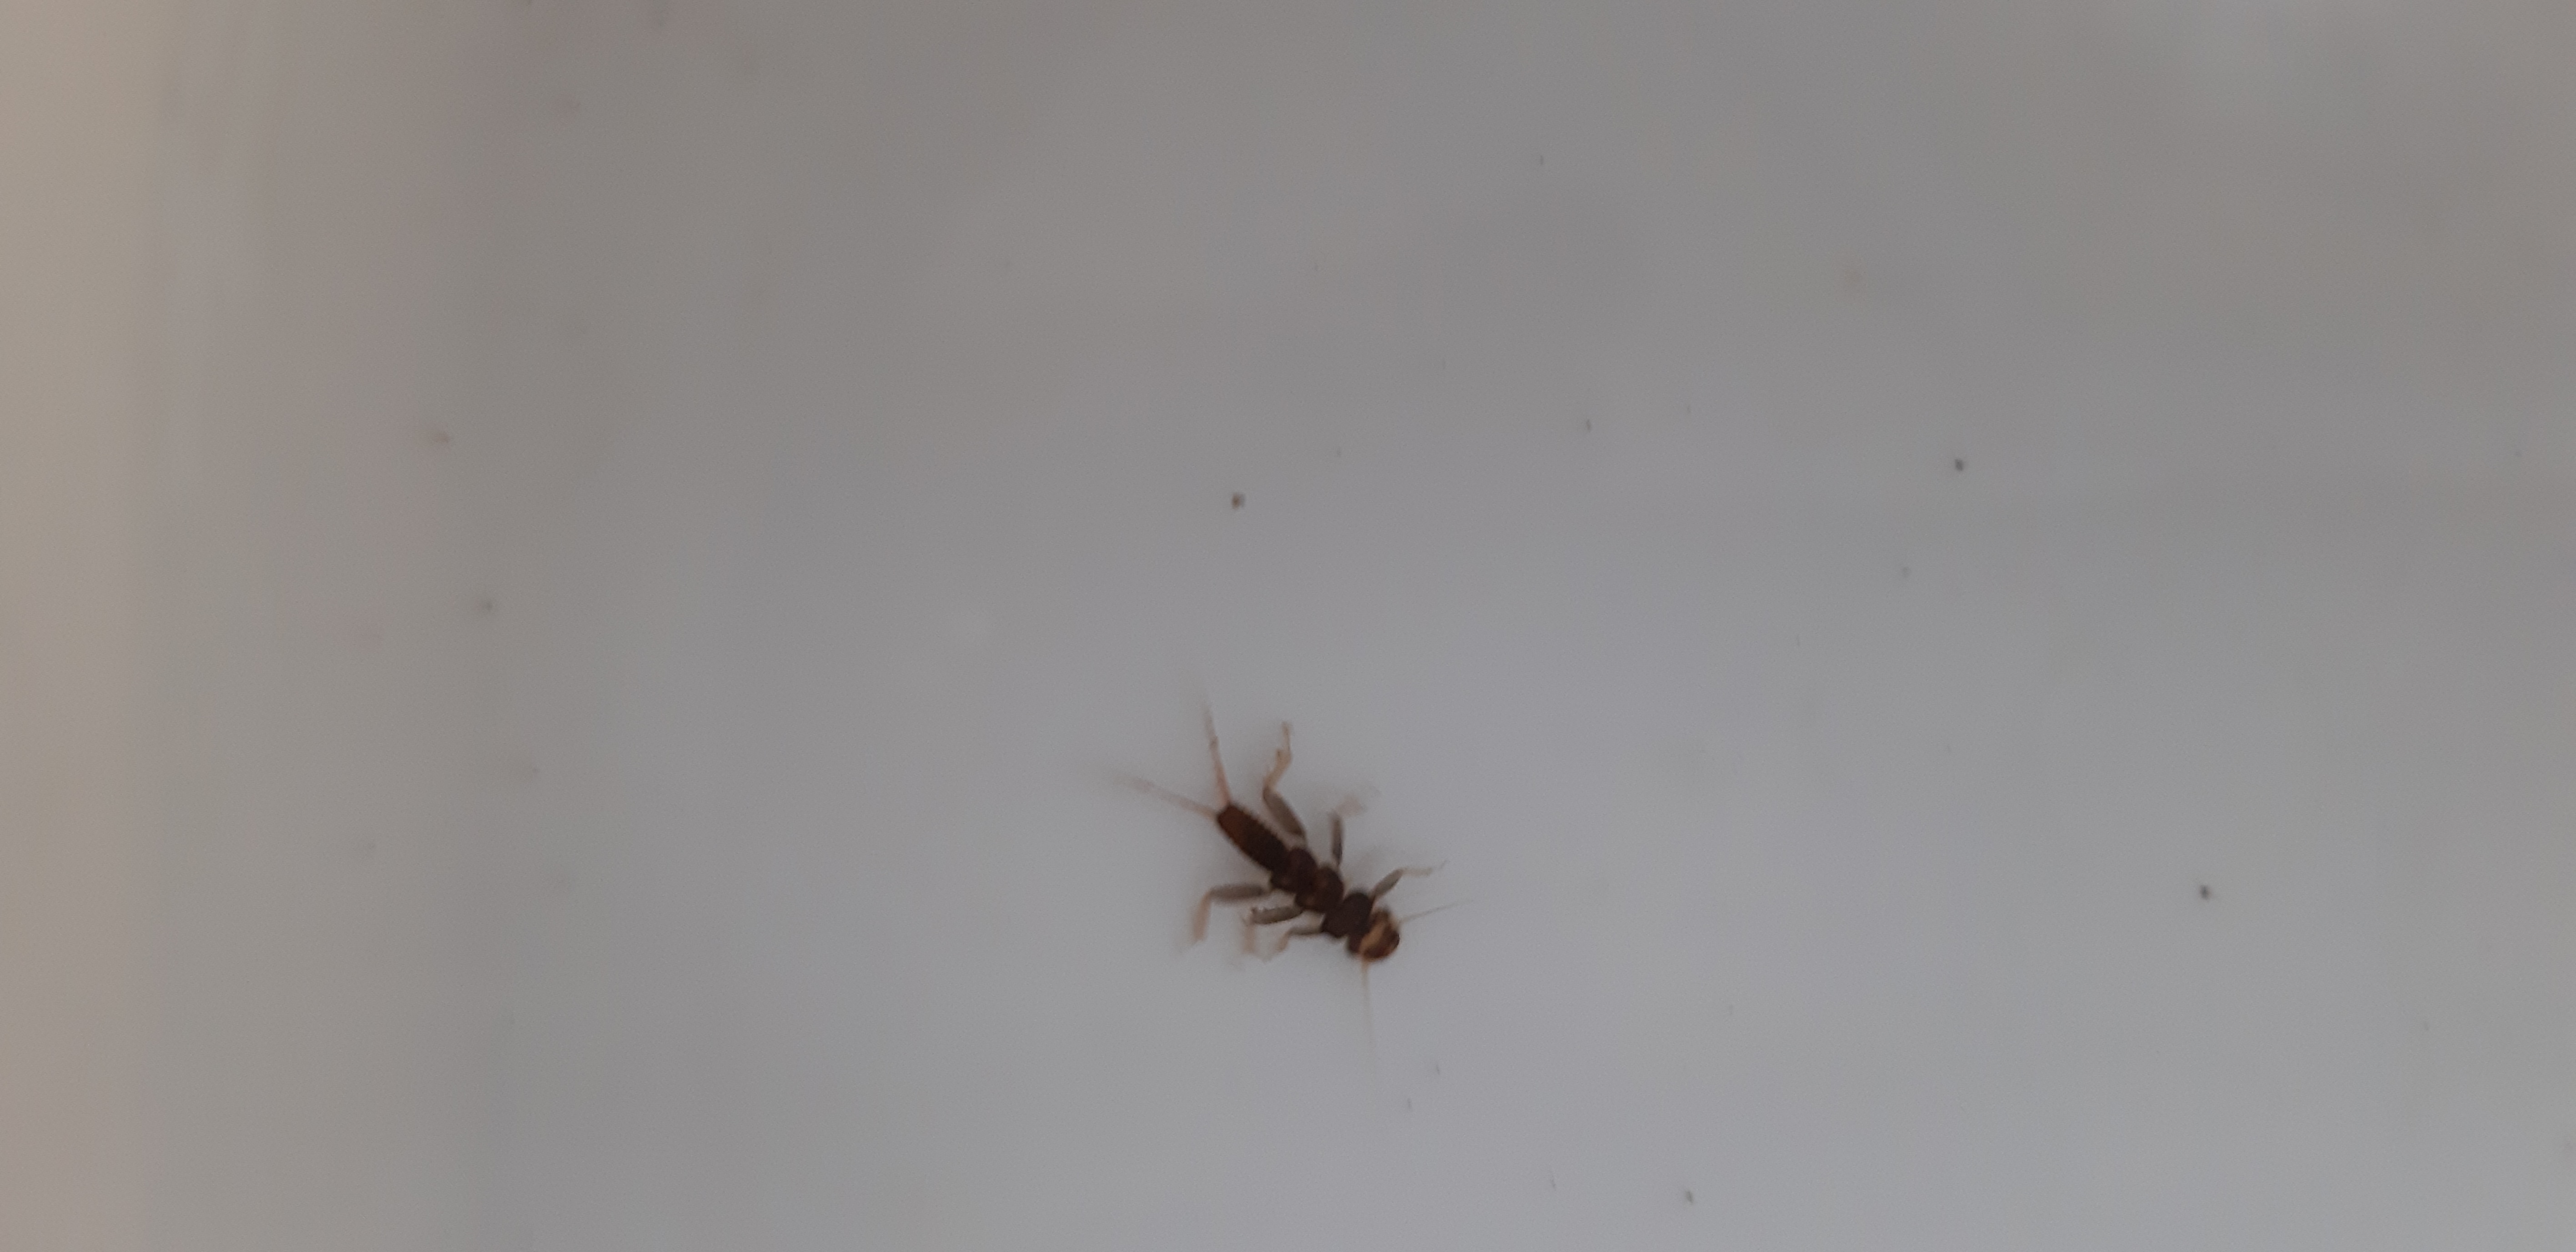
Macroinvertebrate group: stoneflies